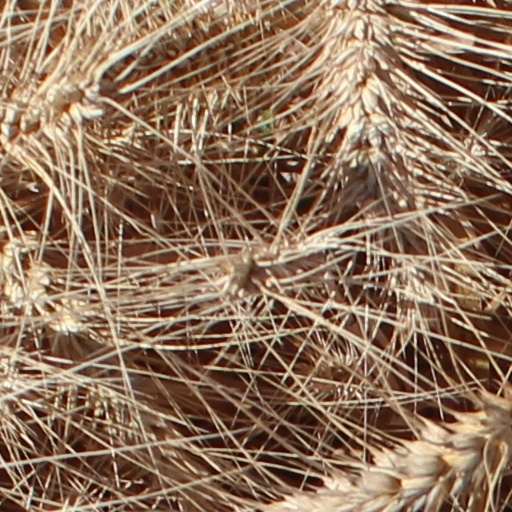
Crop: wheat